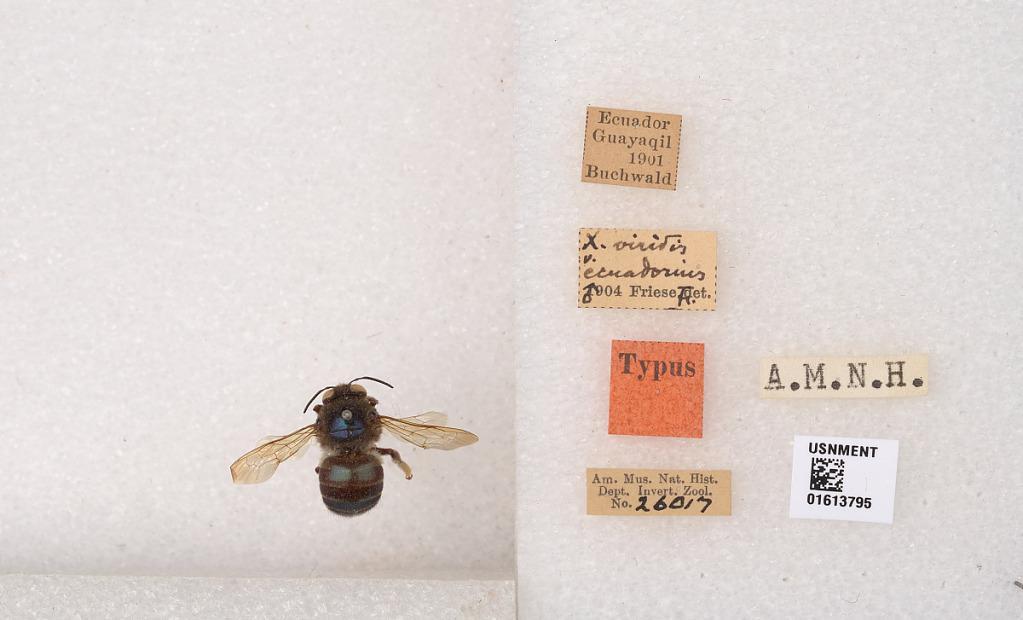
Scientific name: Xylocopa (Schonnherria) varians ecuadorica Cockerell
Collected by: Buchwald
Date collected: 1901-1-1
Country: Ecuador
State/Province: Guayas
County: Guayaquil
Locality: Guayaquil
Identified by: Friese